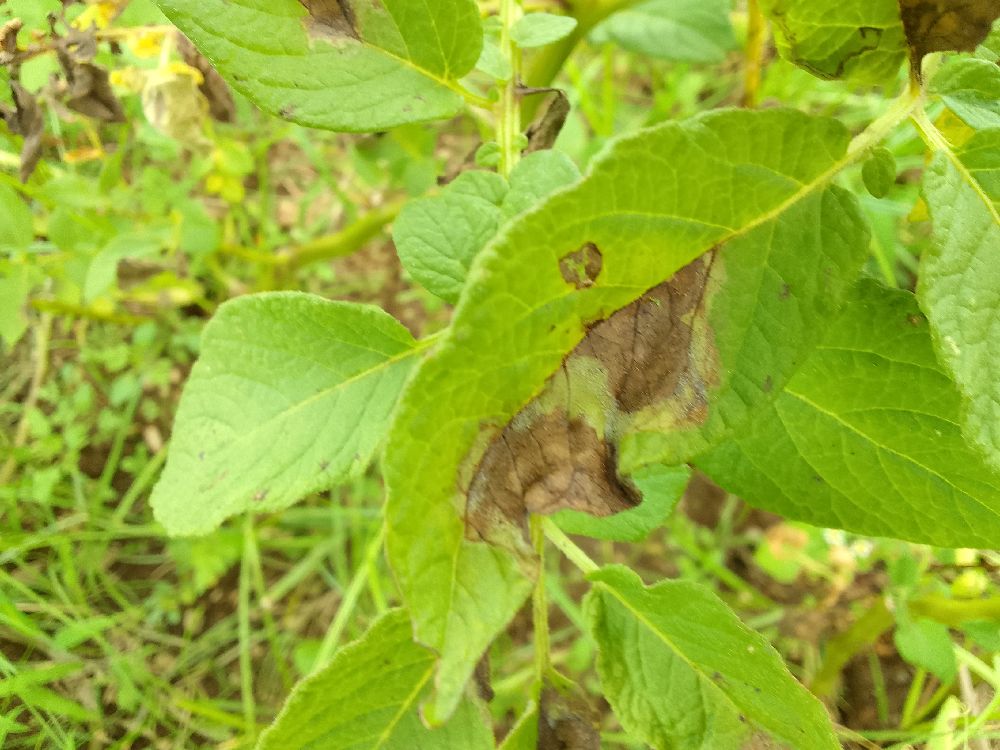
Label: Late blight